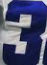
Number: 3